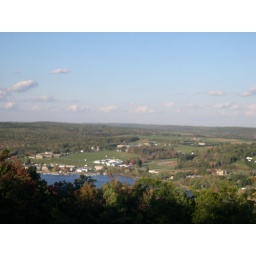
deep creek lake view from the house .. its seems alot closer than it looks in the picture